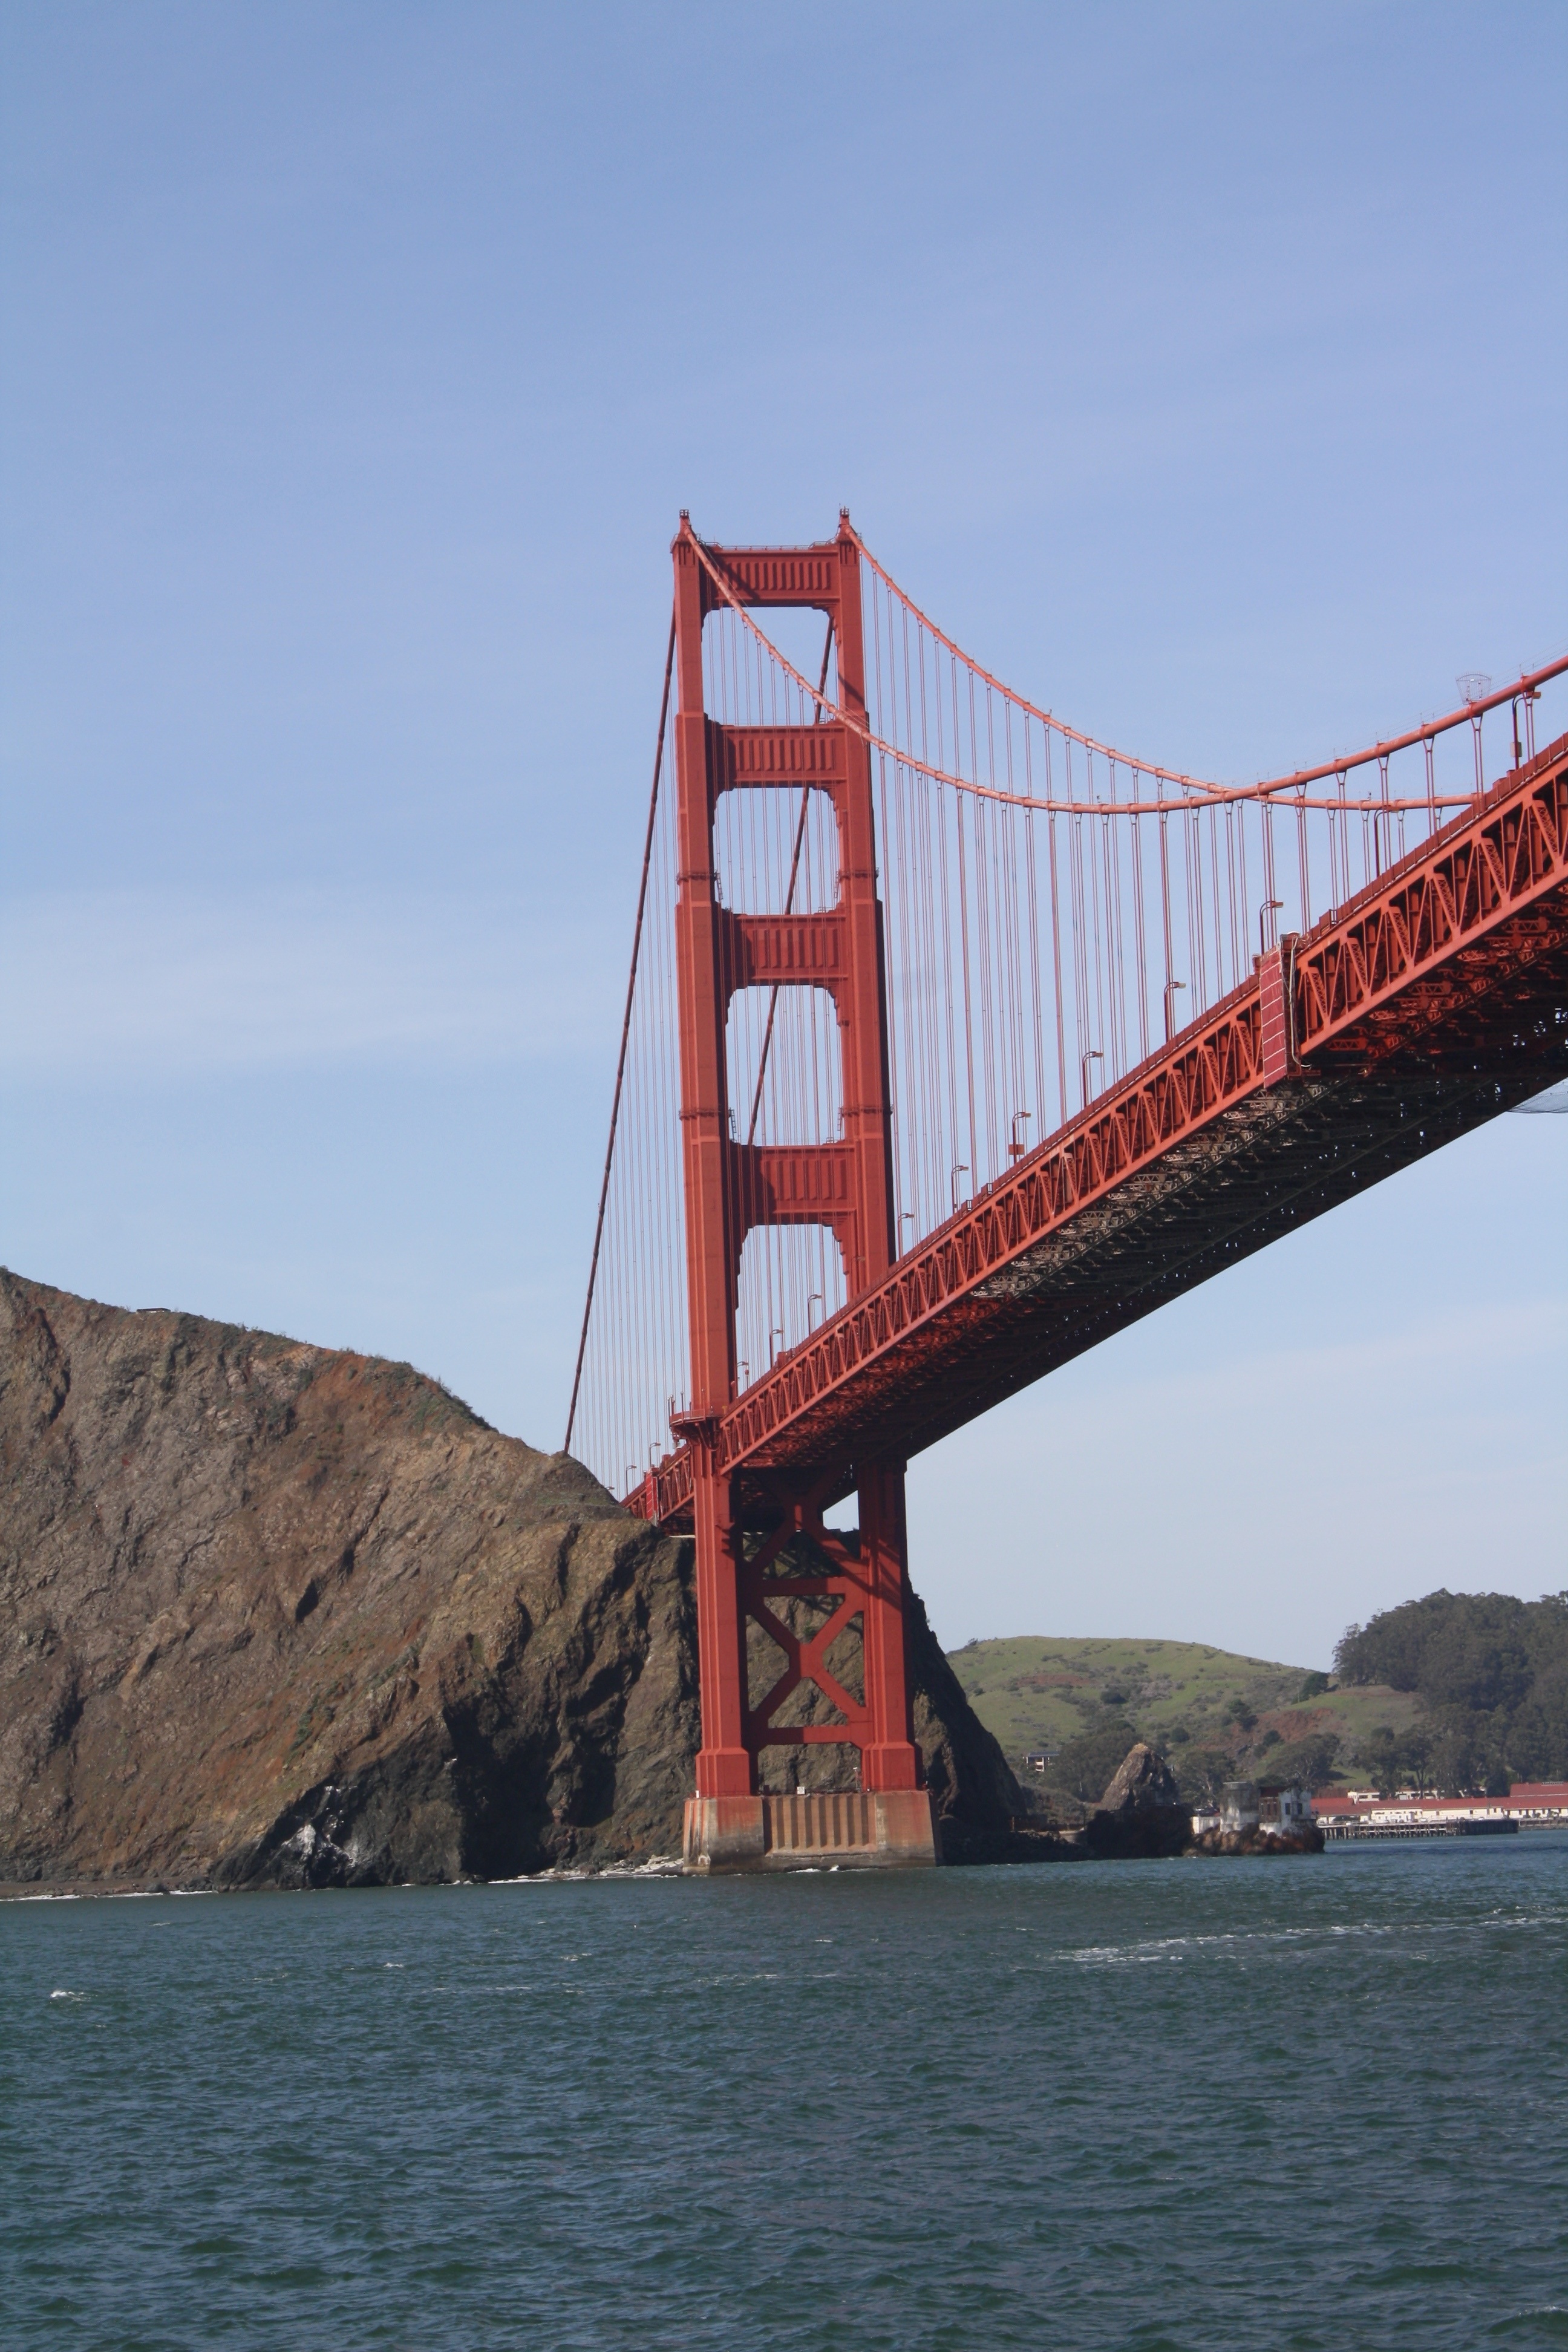
sea, coast, water, boat, bridge, travel, golden gate bridge, san francisco, vehicle, mast, bay, landmark